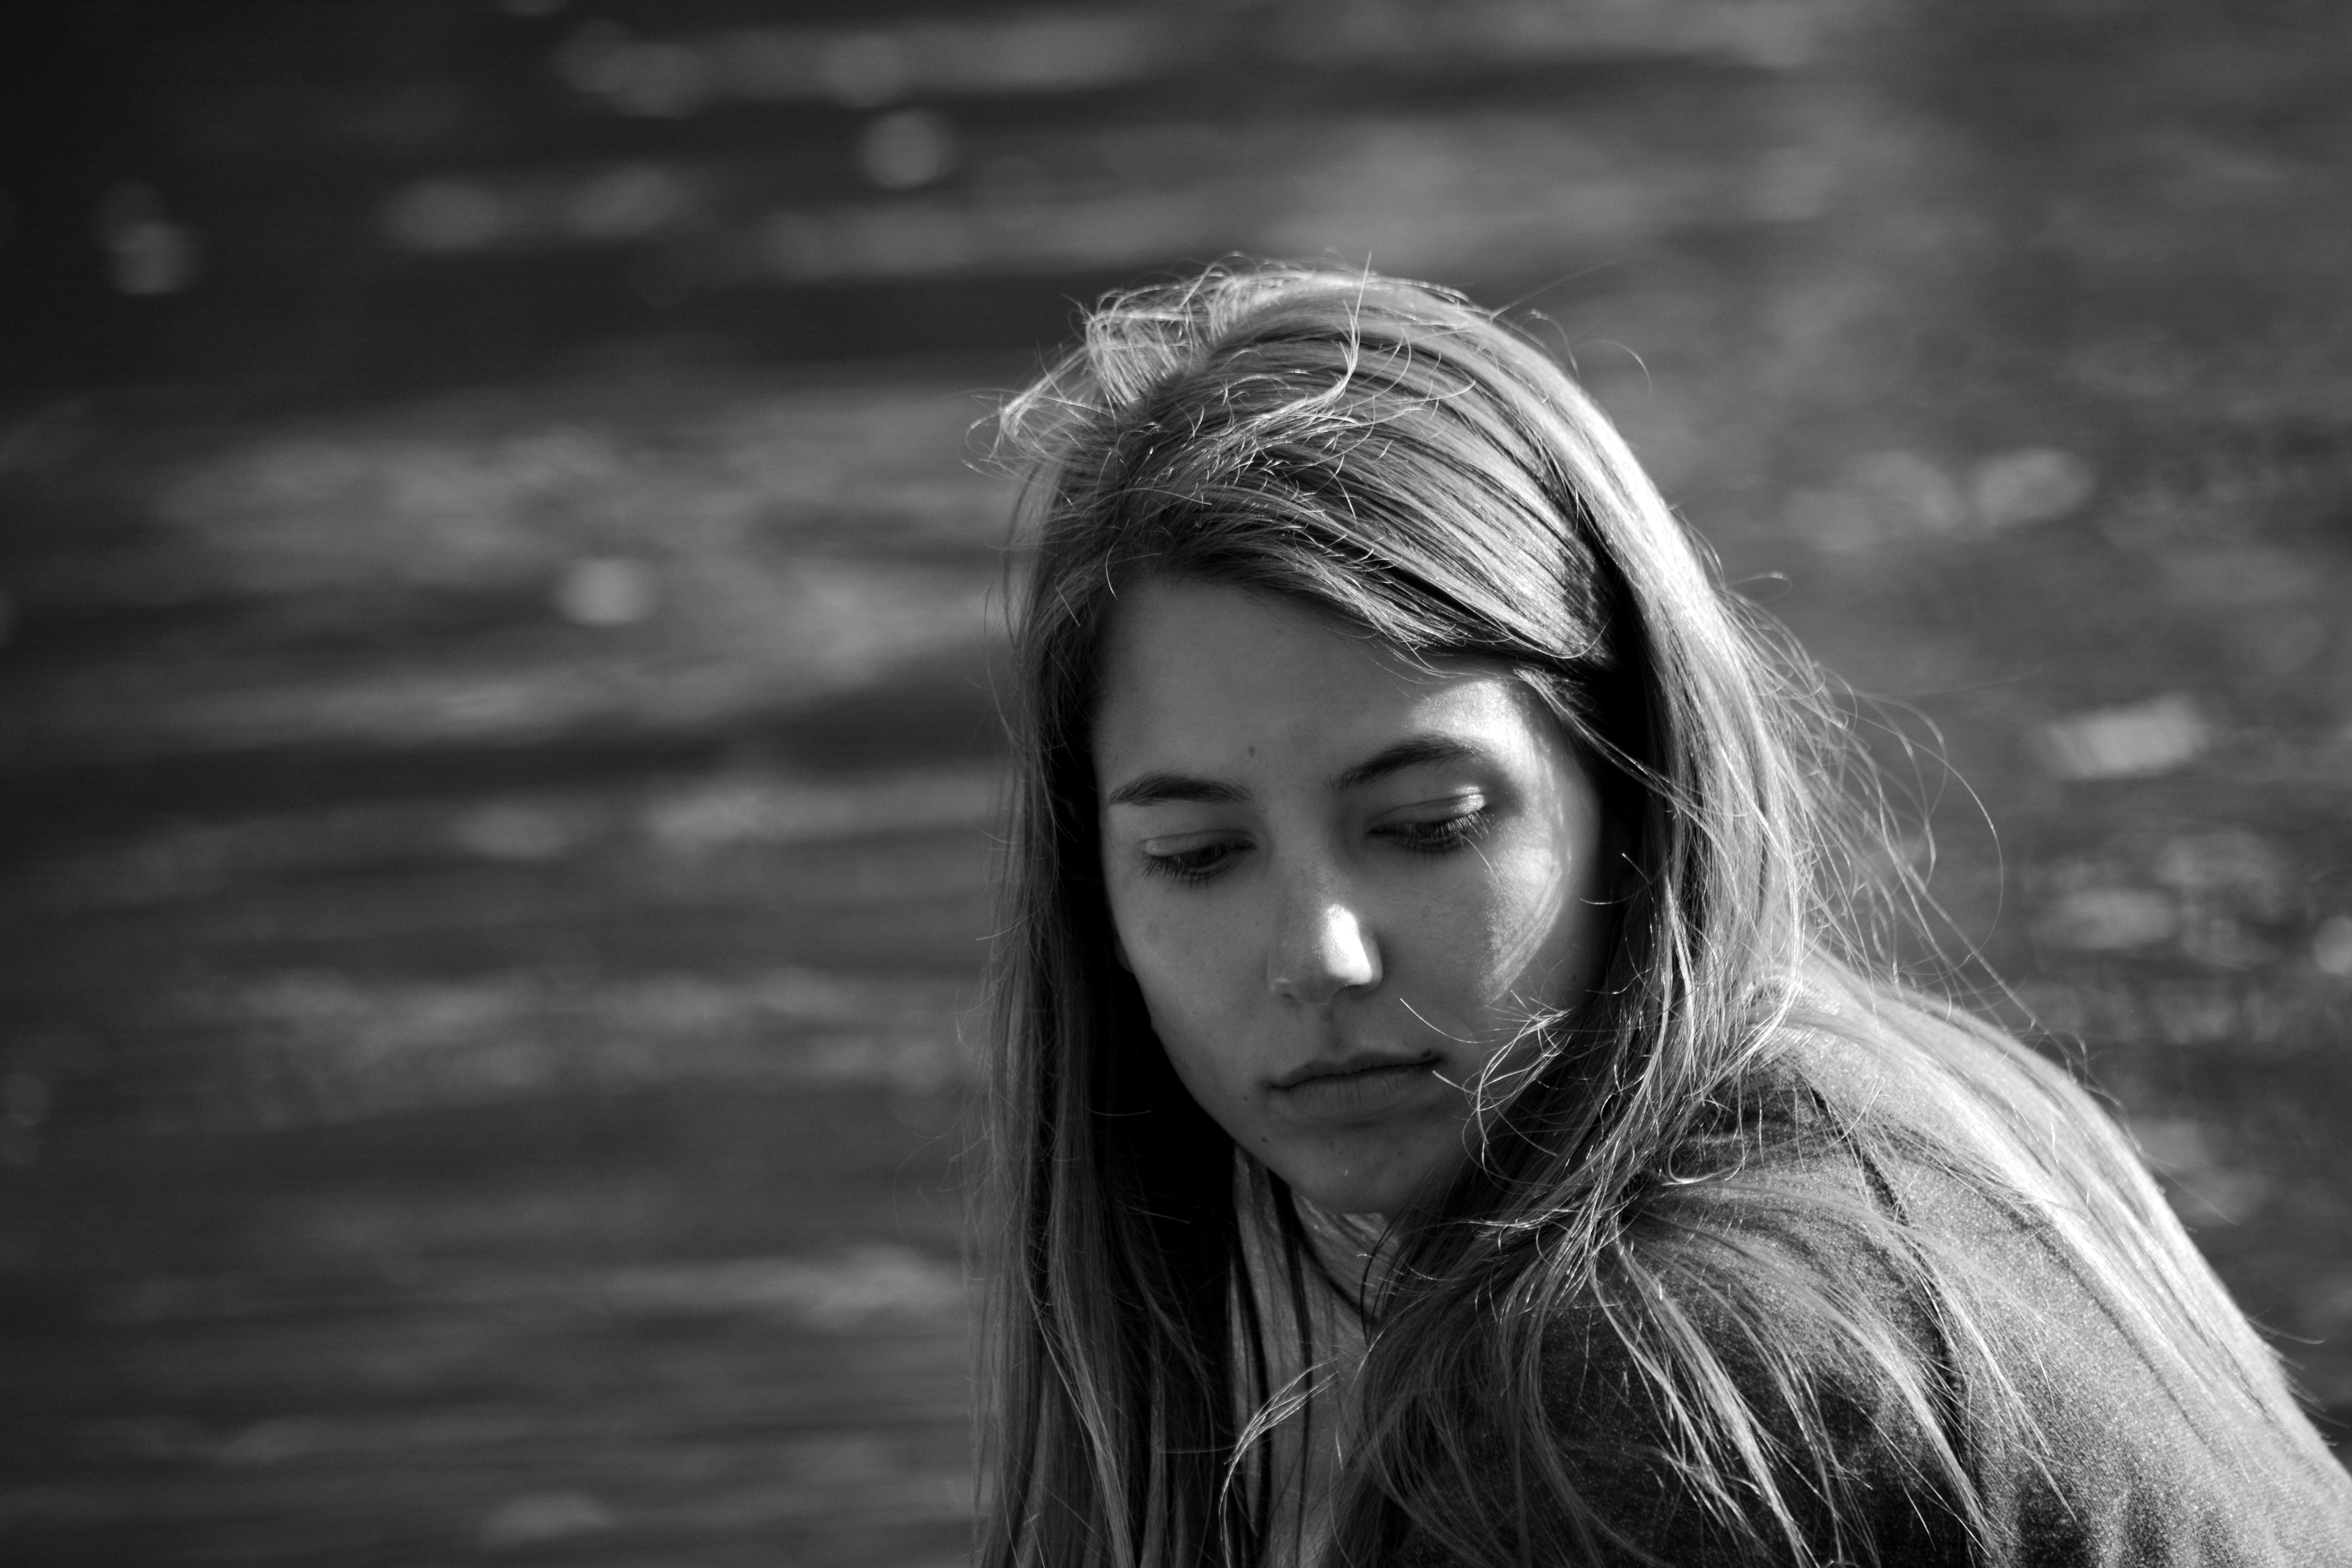
person, black and white, girl, woman, white, photography, portrait, model, young, spring, romantic, darkness, black, monochrome, lady, face, eye, head, photograph, beauty, channel, pretty, femininity, emotion, alster, photo shoot, brown hair, monochrome photography, portrait photography